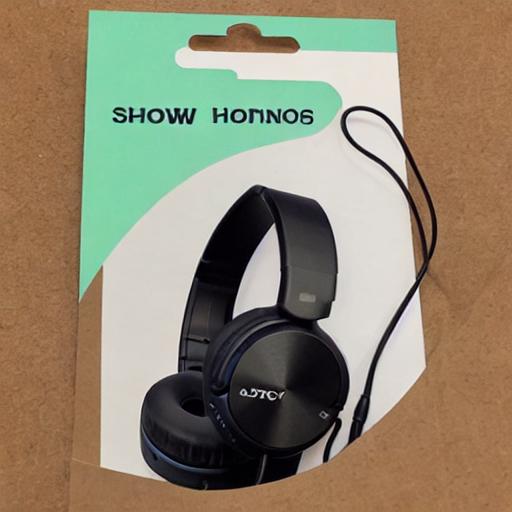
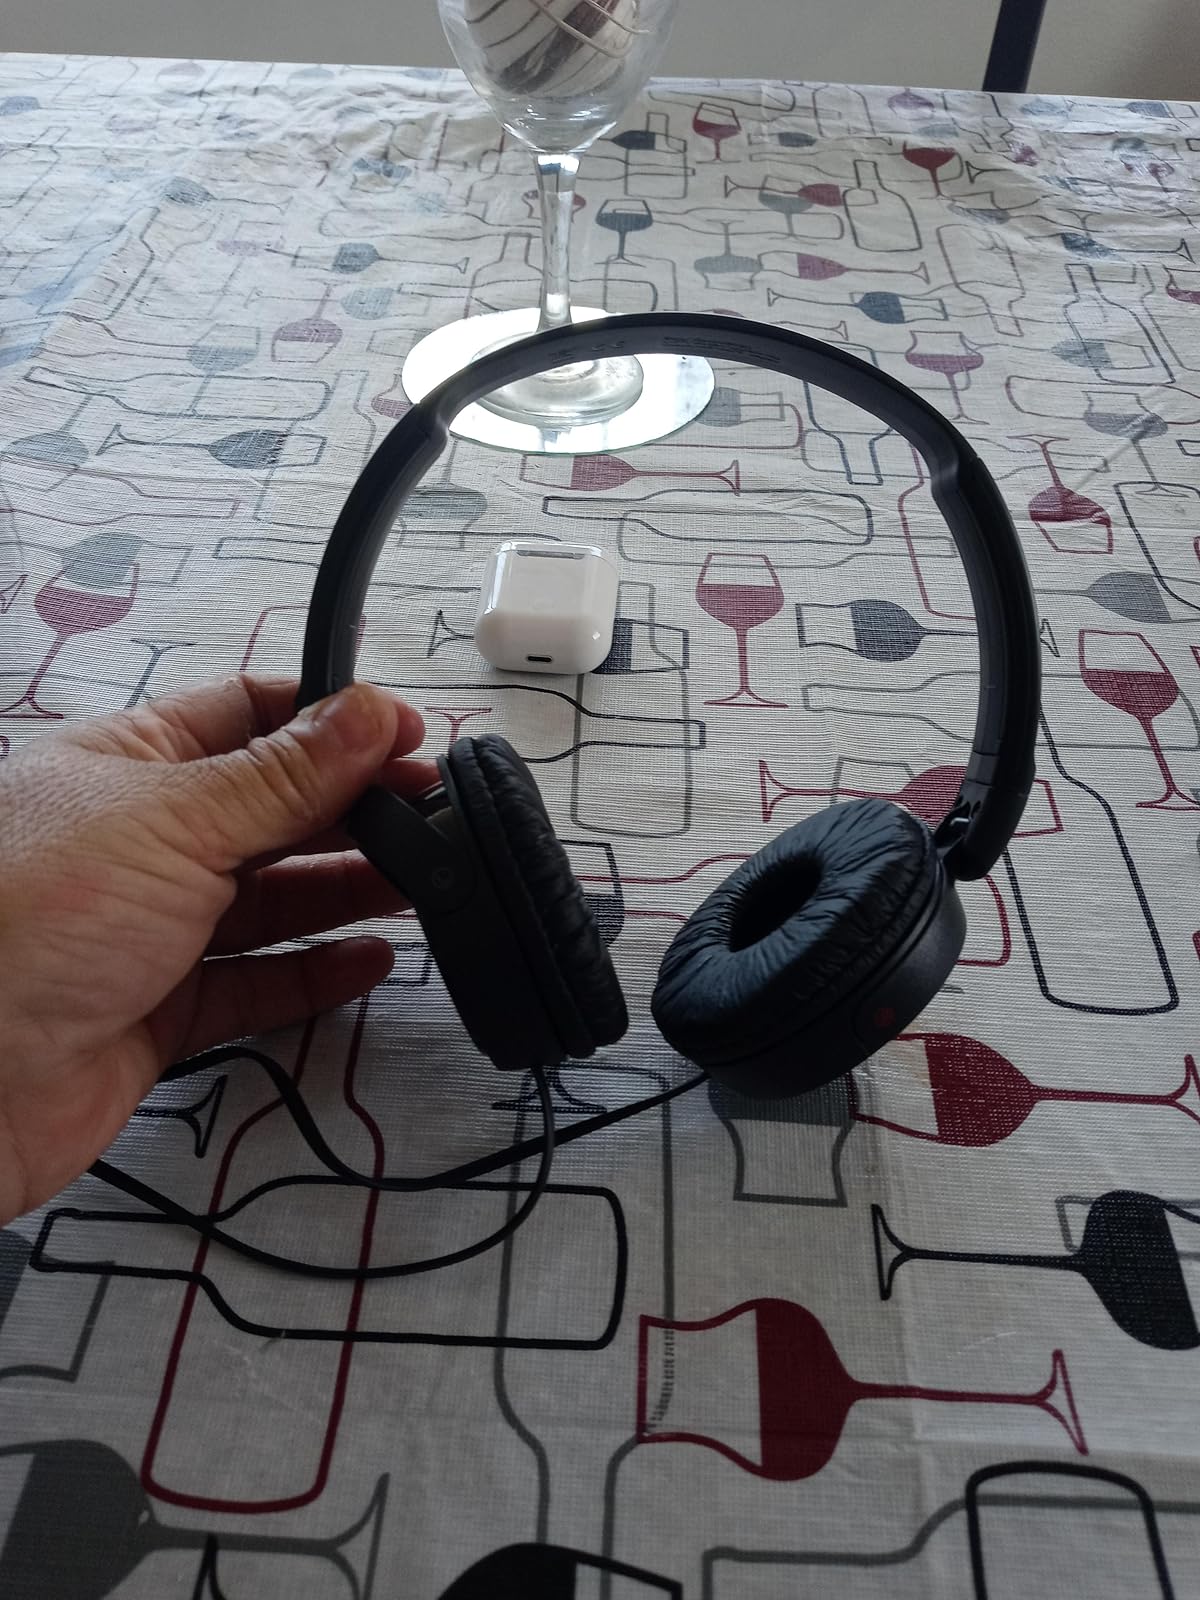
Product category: headphones
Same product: no